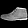
Label: Ankle boot